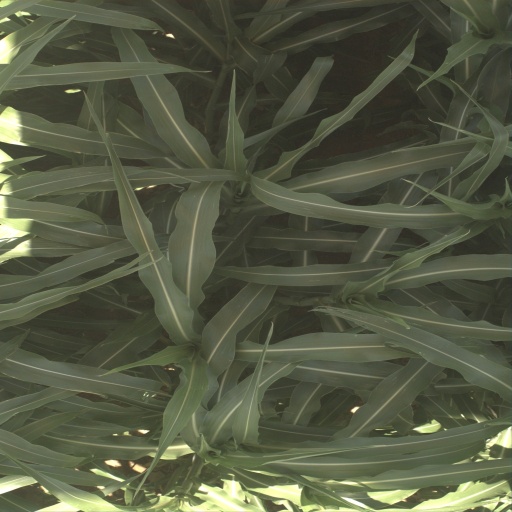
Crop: sorghum